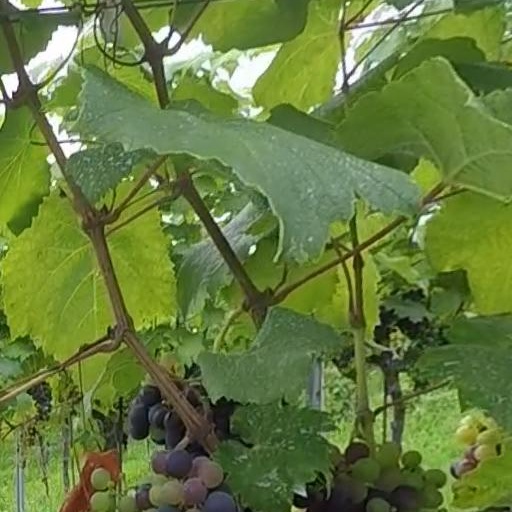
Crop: grape